Emanuel Swedenborg

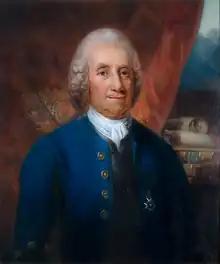

Emanuel Swedenborg (born Emanuel Swedberg; (29 January 168829 March 1772) was a Swedish polymath; scientist, engineer, astronomer, anatomist, Christian theologian, philosopher, and mystic. He became best known for his book on the afterlife, "Heaven and Hell" (1758).